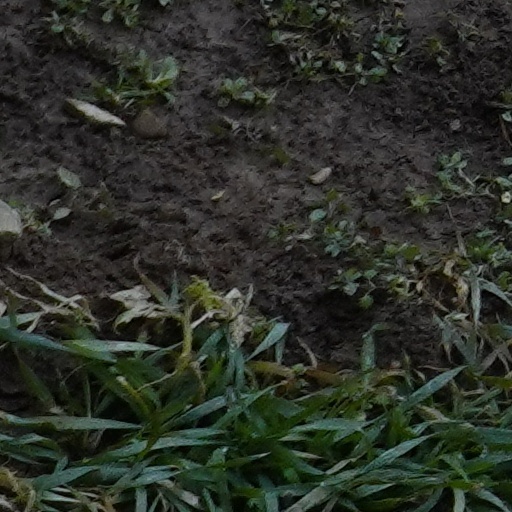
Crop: wheat